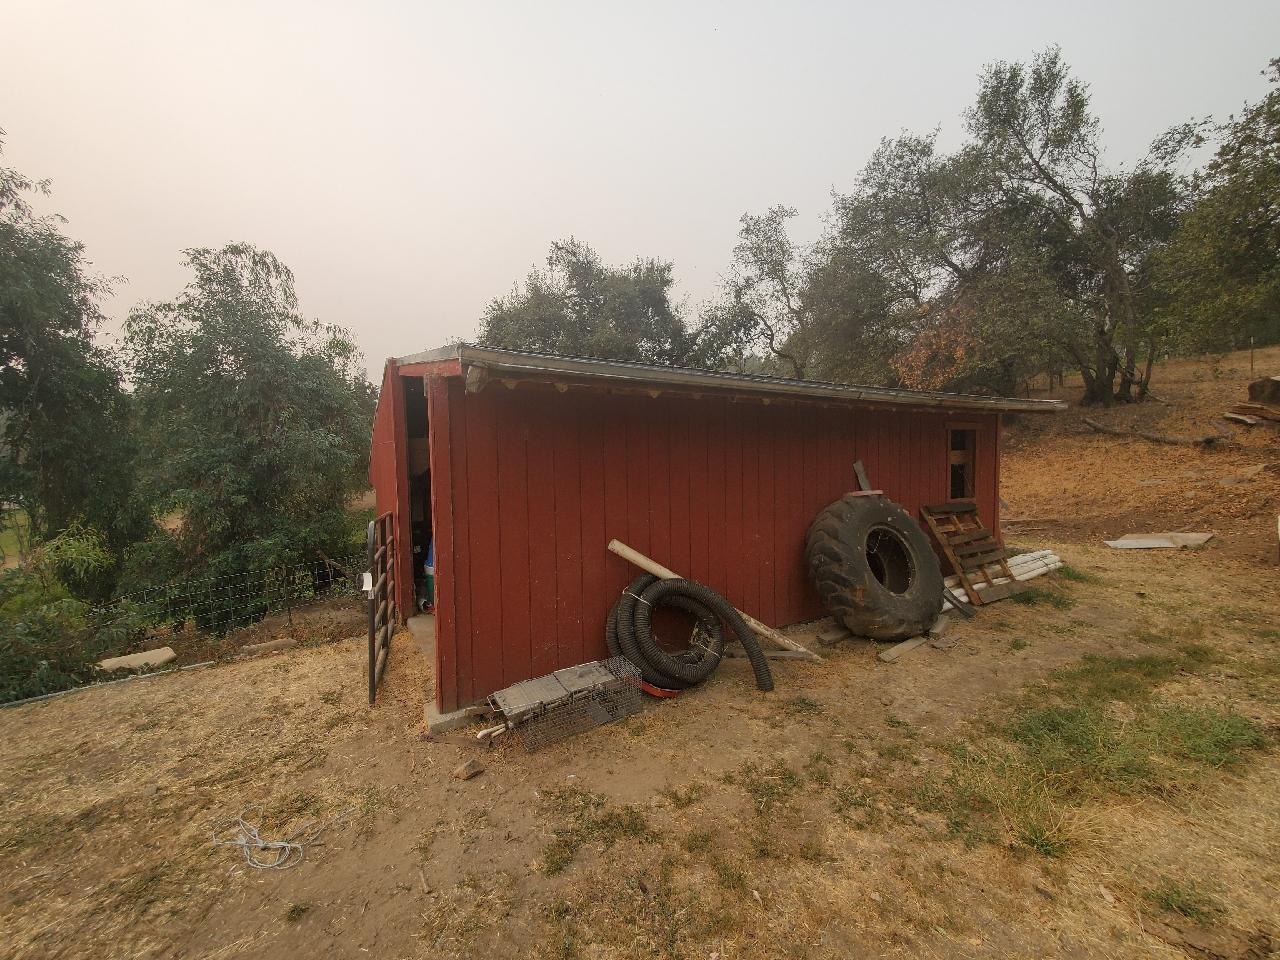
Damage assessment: no_damage